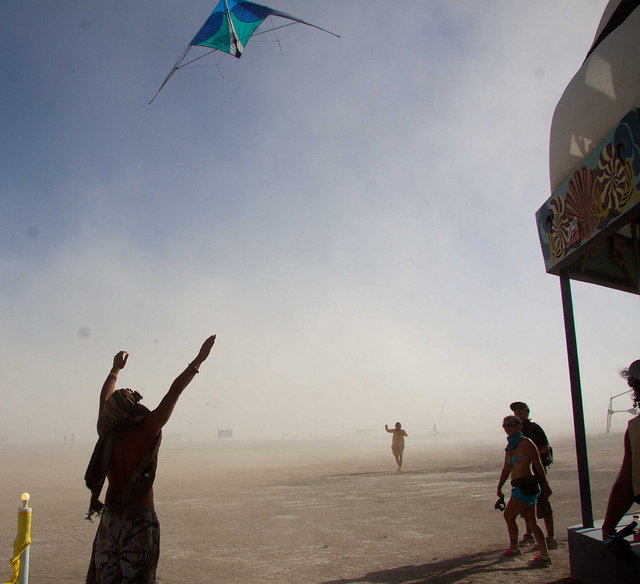
user: Given an image and a question. Answer the question in a short answer. Question: What is attached to this item to keep it from flying away? Short Answer:
assistant: string